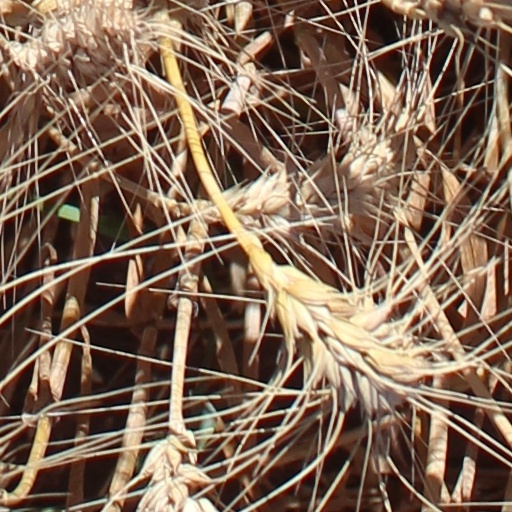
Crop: wheat